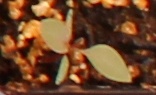
Label: Redroot Pigweed